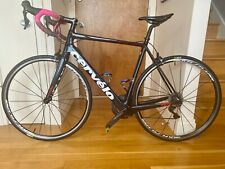
Vehicle type: Bikes